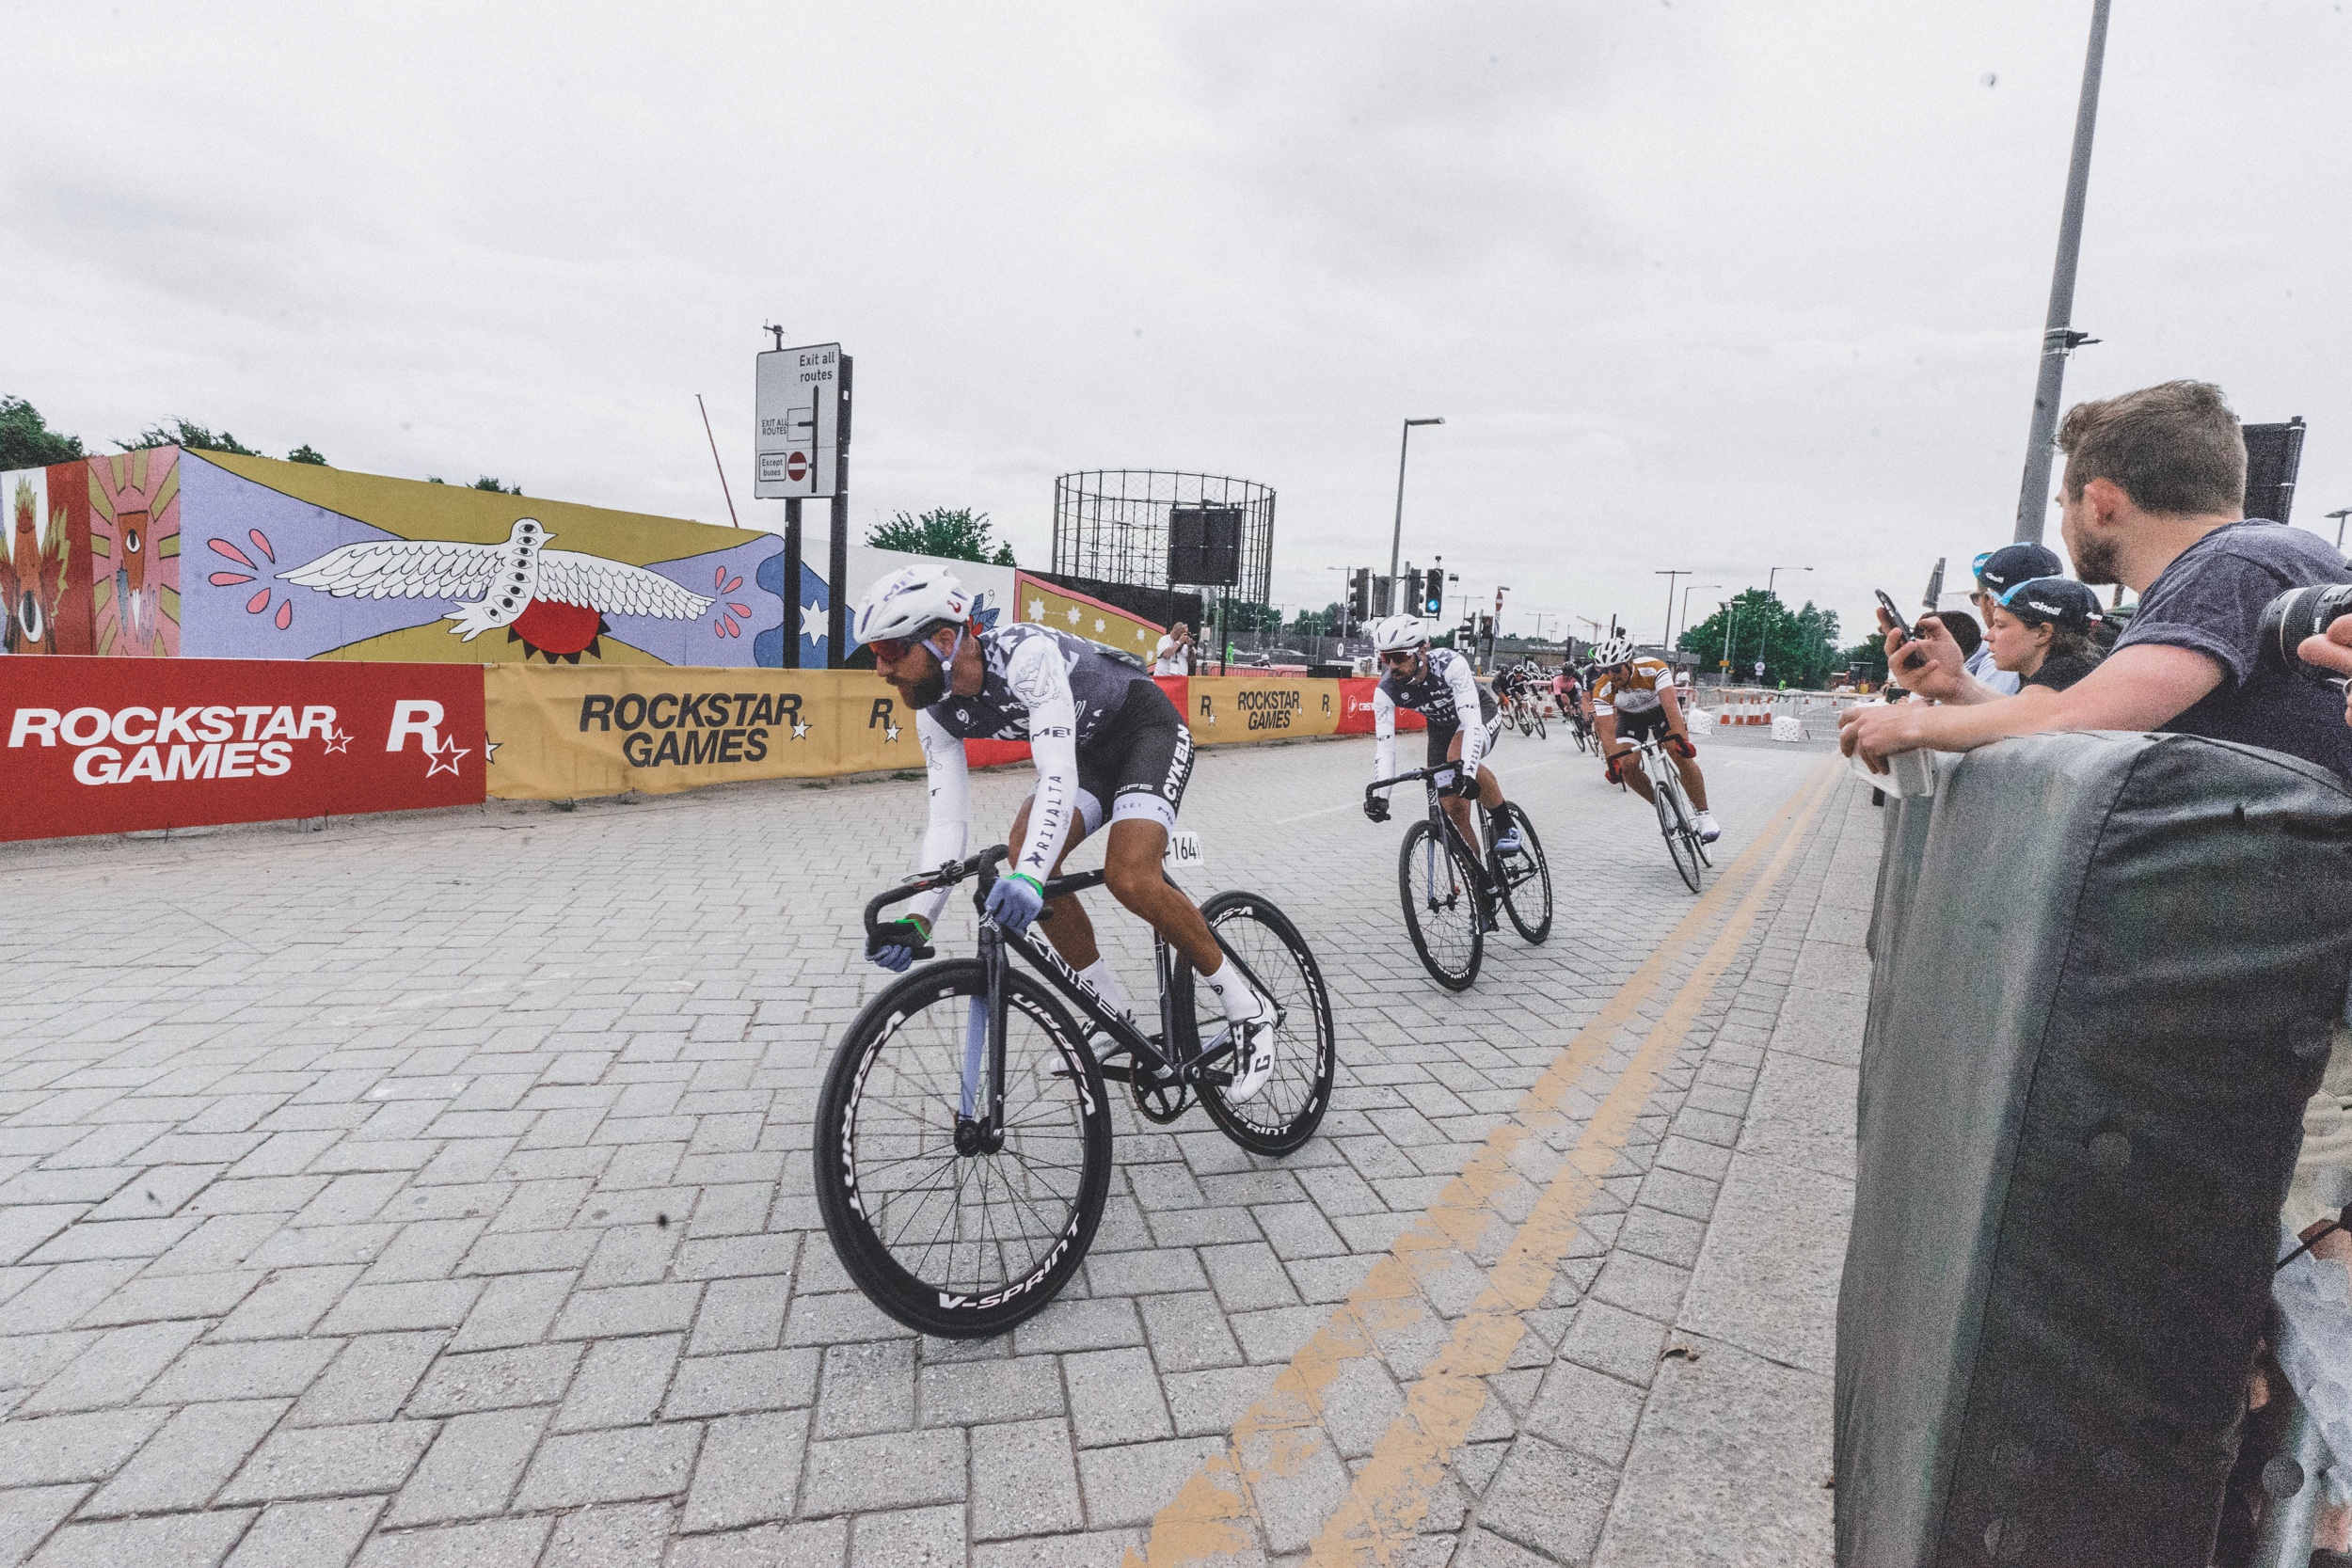
bicycle, vehicle, sports equipment, mountain bike, cycling, race, sports, road cycling, cycle sport, bicycle racing, bicycle motocross, road bicycle, endurance sports, racing bicycle, road bicycle racing, duathlon